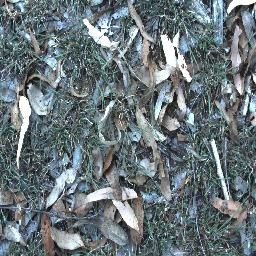
Label: negative